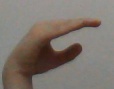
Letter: jeem